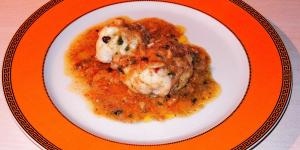
rape con pimenton